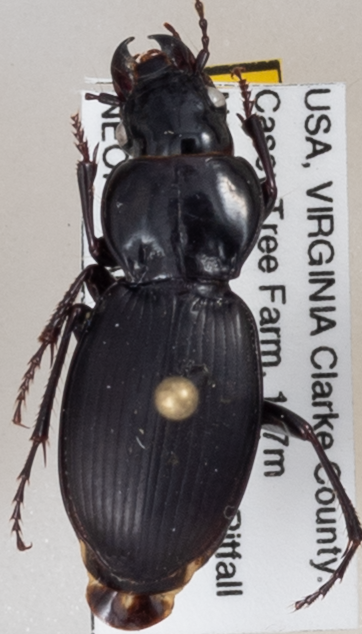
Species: Cyclotrachelus furtivus
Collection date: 2019-07-16
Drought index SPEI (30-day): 0.26
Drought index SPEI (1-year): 2.09
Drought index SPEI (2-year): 2.09